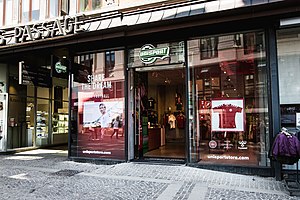
Unisport
Hovedindgang til Unisport butik i København
Et billede foran indgangen til Unisports butik på Vesterbrogade i København
Unisport A/S er en dansk virksomhed, som sælger fodboldudstyr og sportsmode.